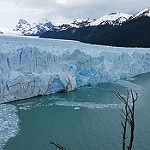
Label: glacier